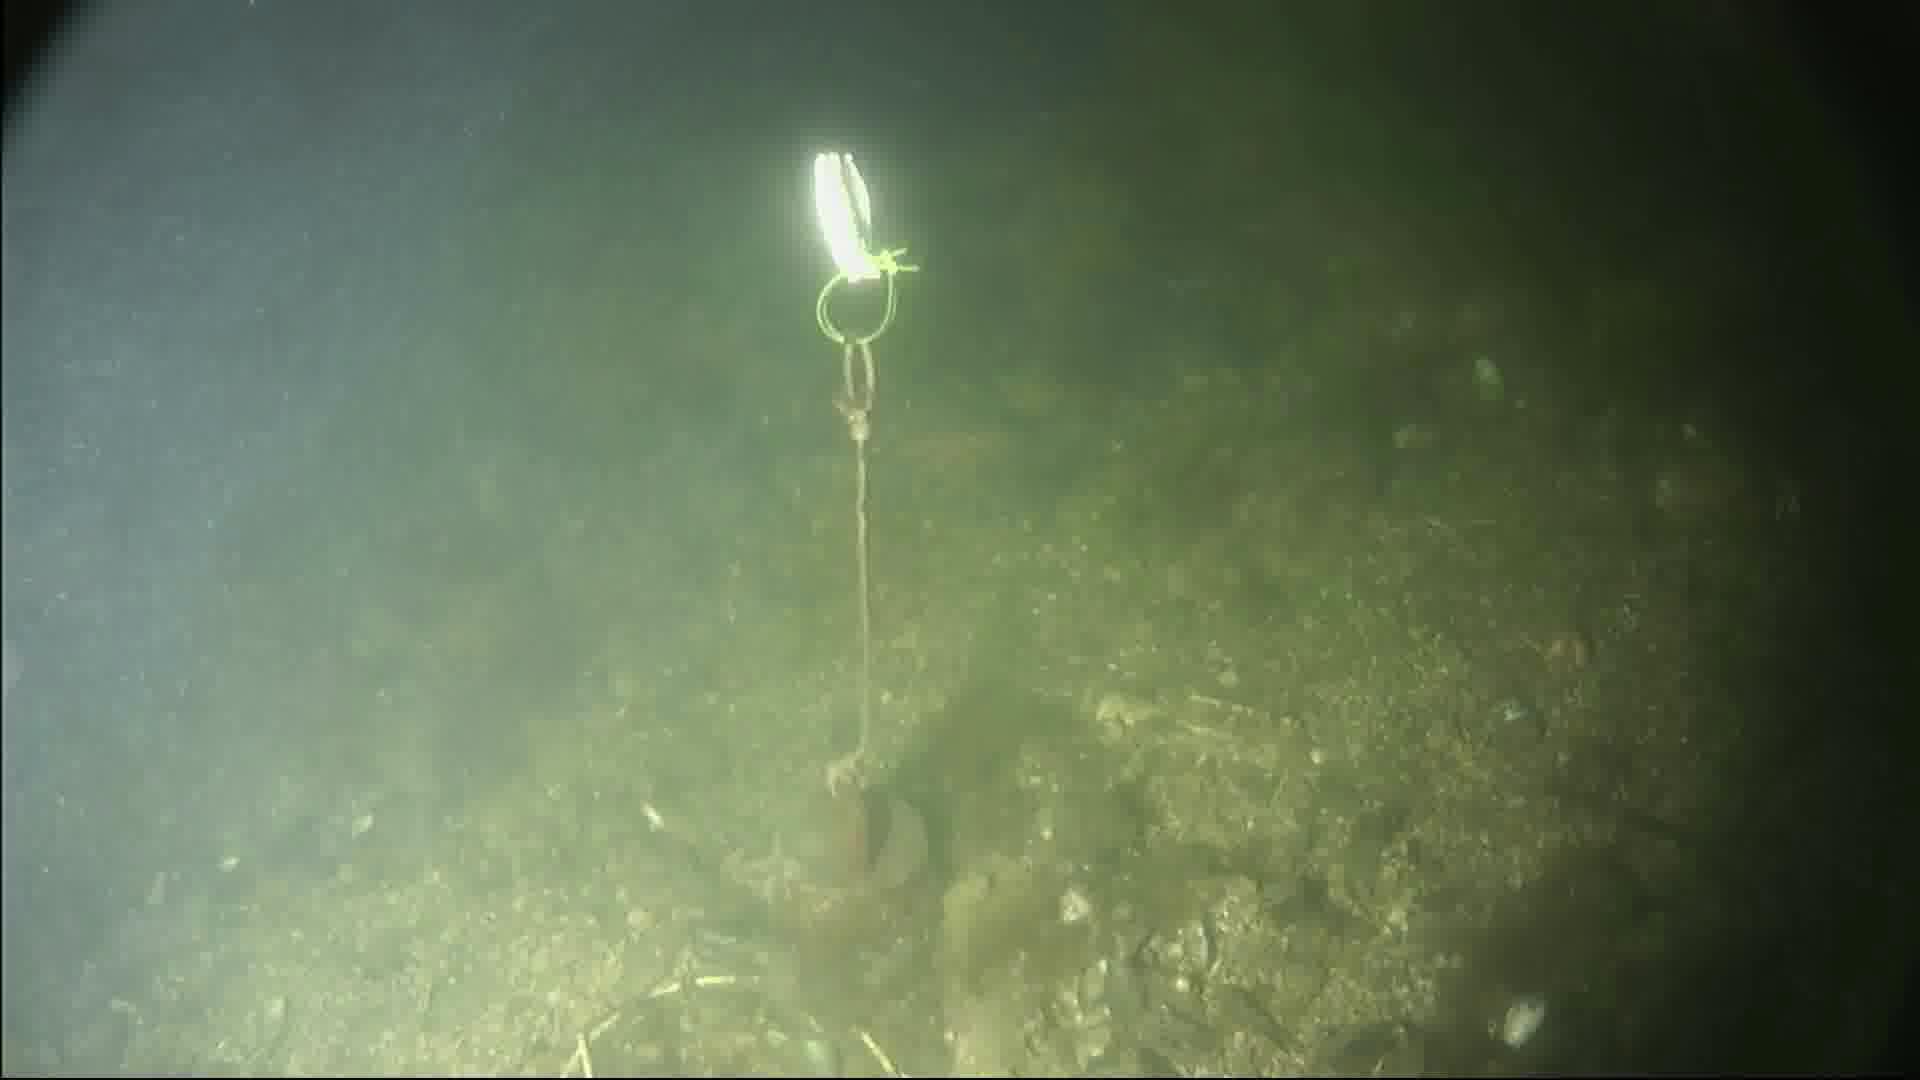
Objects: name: fish